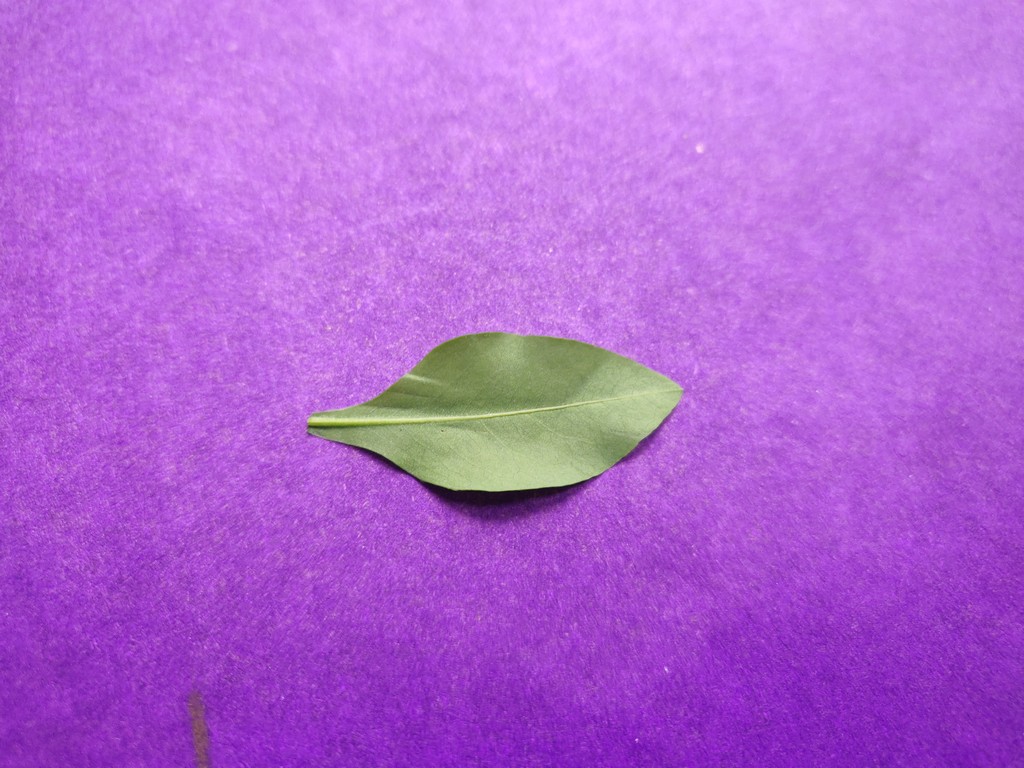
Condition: Healthy
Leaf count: single
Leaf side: back